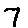
Label: 7